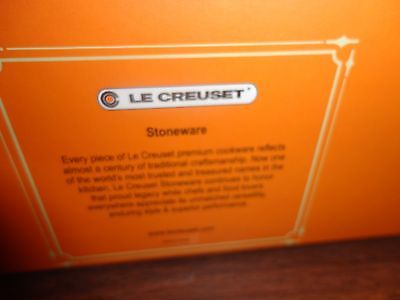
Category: mug